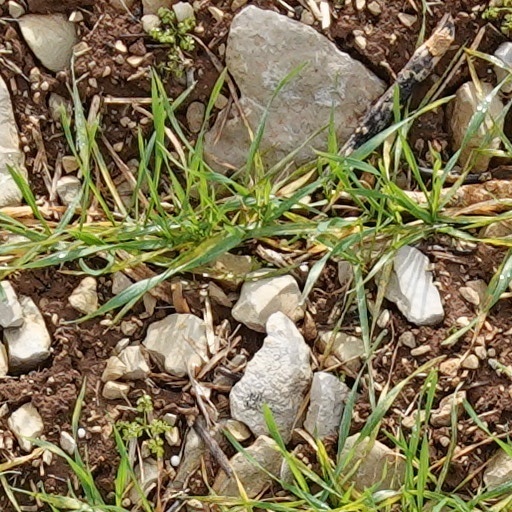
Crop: wheat